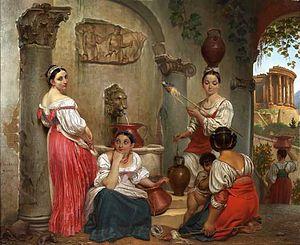
Philippe-Jacques van Bree, né le 1ᵉʳ janvier 1786 à Anvers et mort le 16 février 1871 à Bruxelles, est un peintre belge.